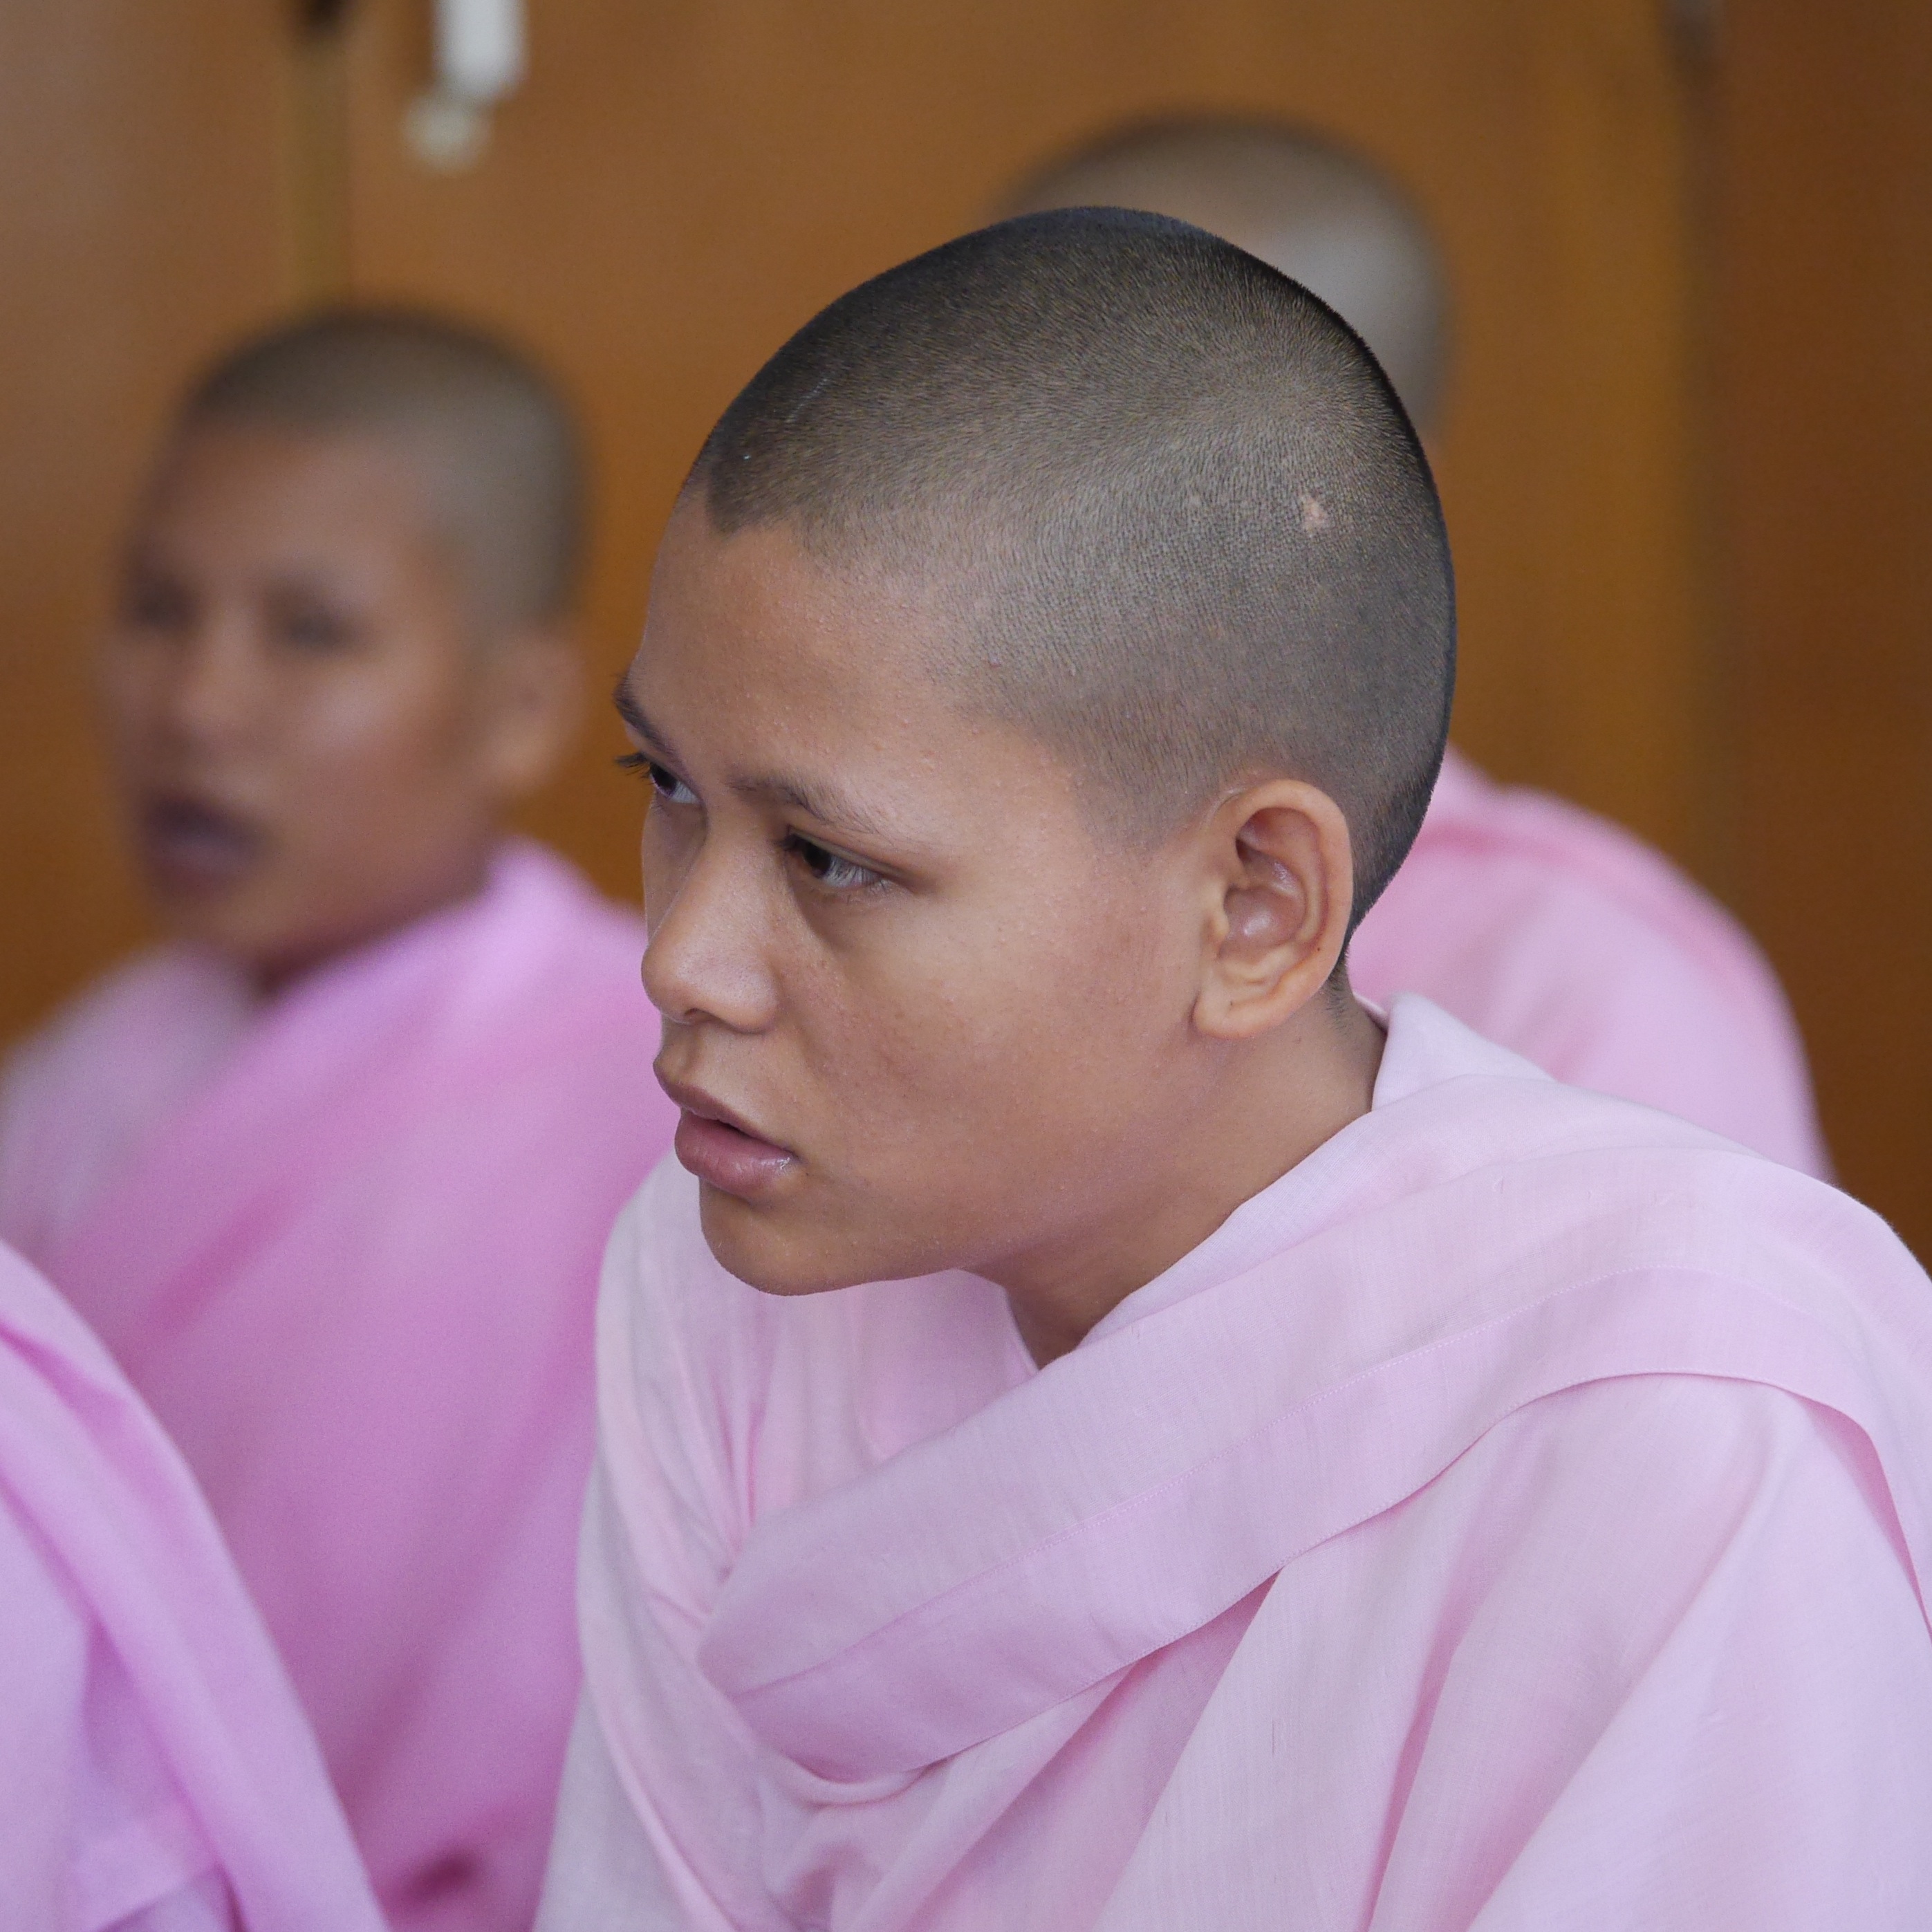
person, people, woman, young, child, senior citizen, nun, infant, myanmar, burma, nunnery